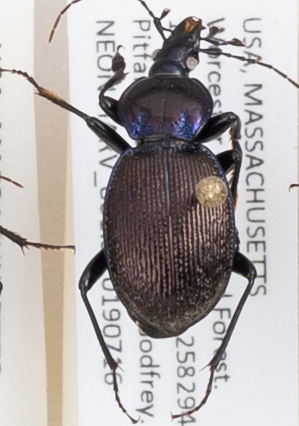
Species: Sphaeroderus stenostomus lecontei
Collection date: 2019-07-16
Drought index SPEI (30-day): -0.008
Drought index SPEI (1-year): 2.09
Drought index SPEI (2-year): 2.09